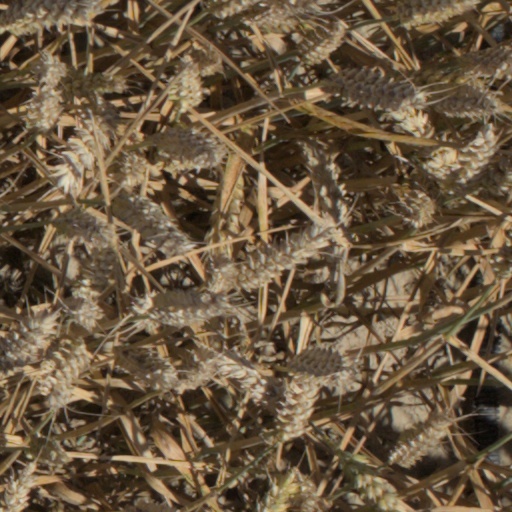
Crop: wheat